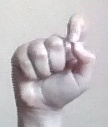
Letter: fa